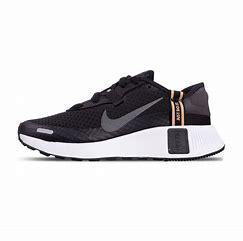
Brand: Nike
Model: Reposto